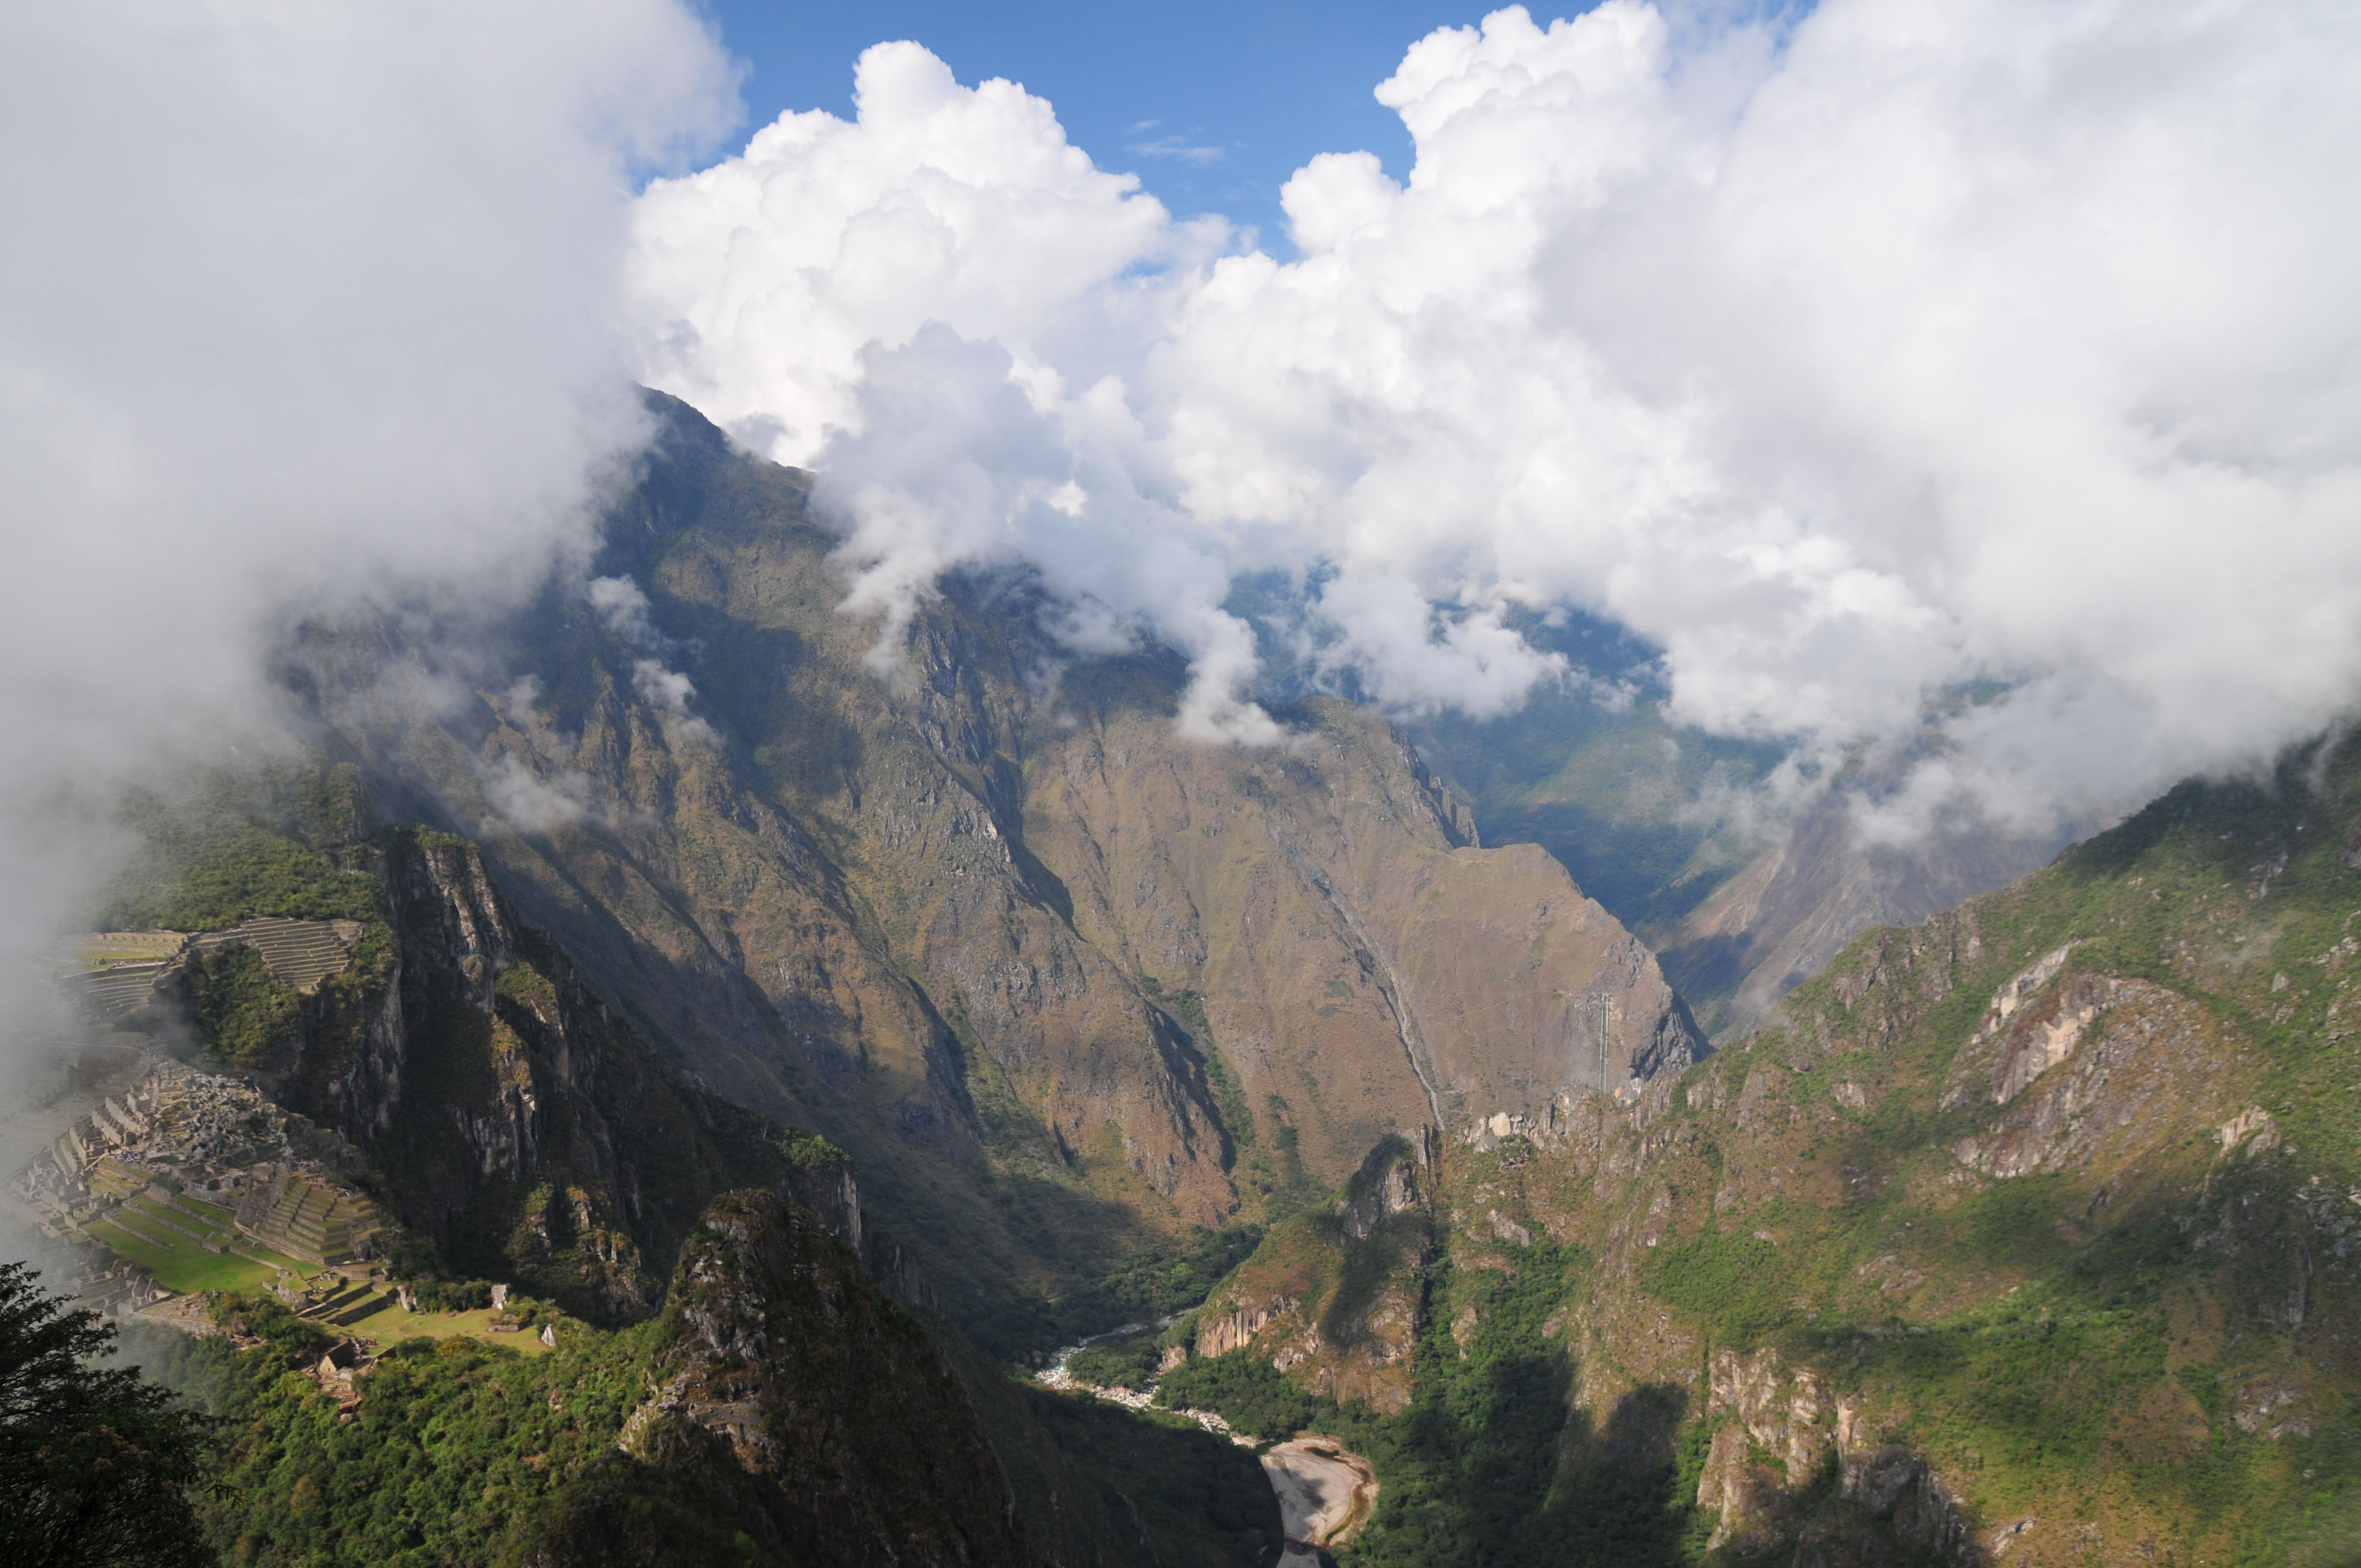
mountain, cloud, hill, valley, mountain range, nikon, ridge, peru, alps, plateau, d300, landform, mountain pass, geographical feature, atmospheric phenomenon, mountainous landforms, geological phenomenon